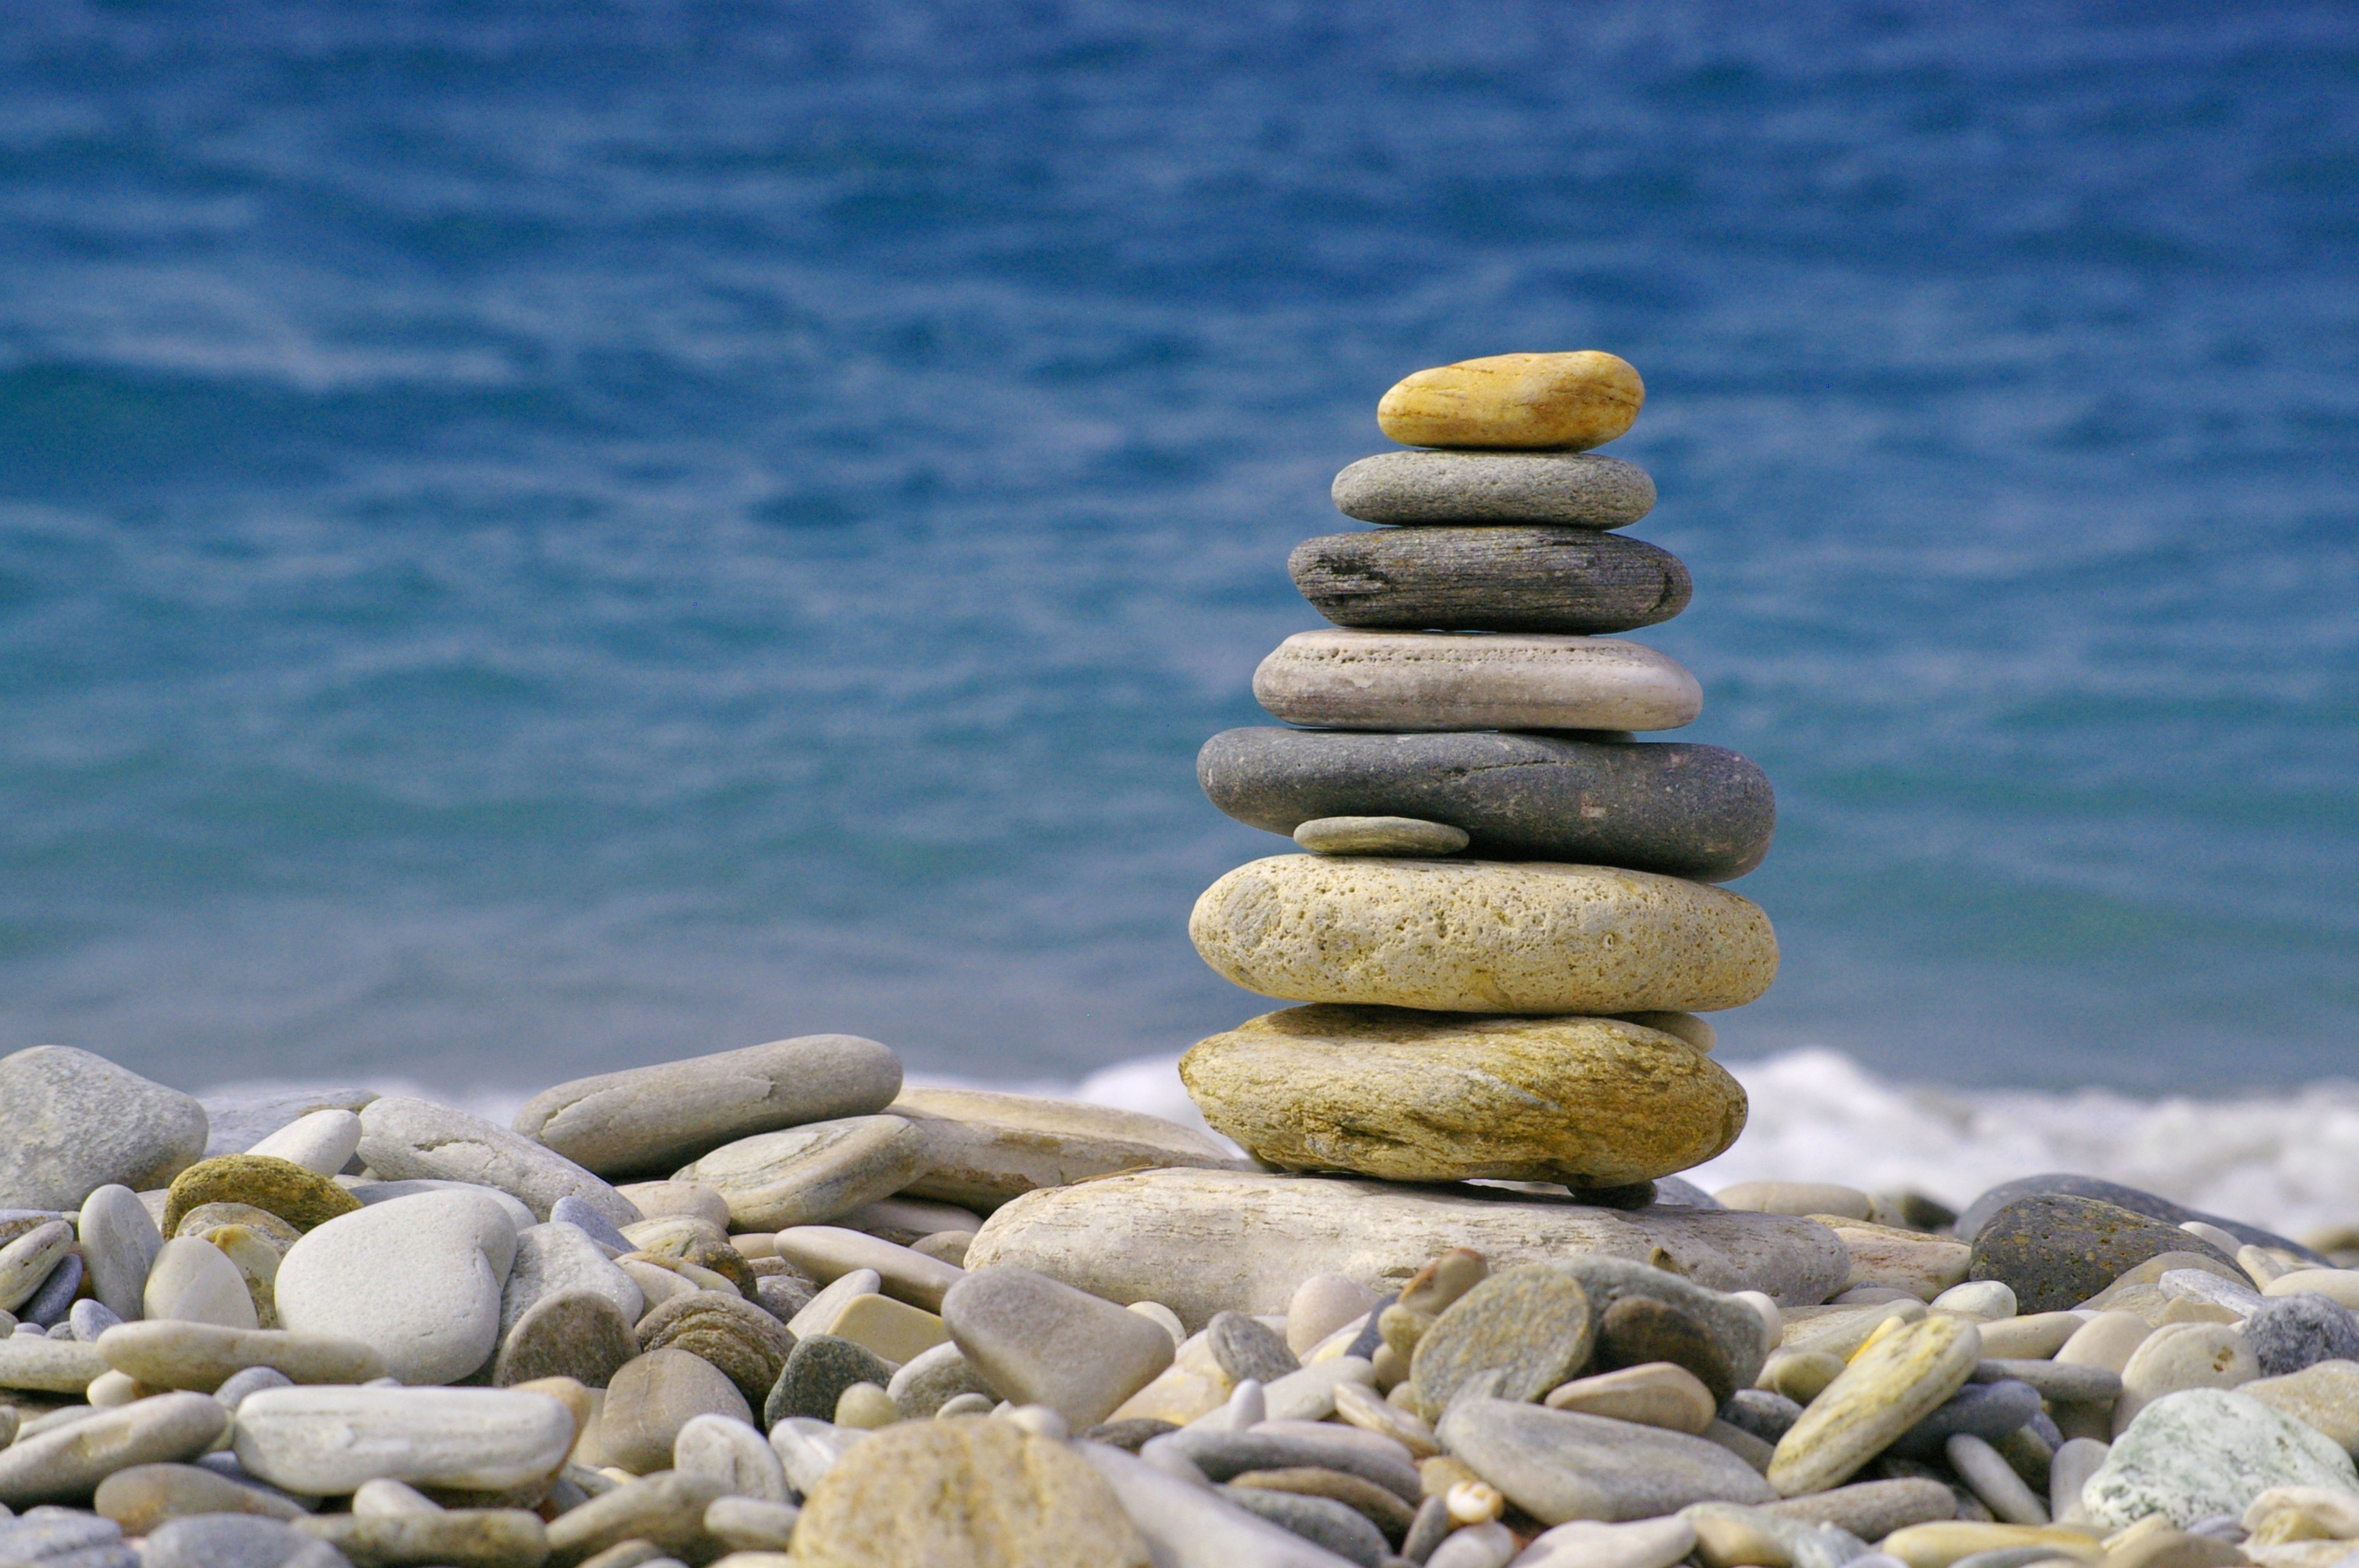
beach, sea, coast, water, sand, rock, ocean, sun, shore, wave, summer, travel, relax, pebble, holiday, island, rest, material, body of water, stones, relaxation, greece, break, breakwater, relaxed, recovery, wellness, sun and sea, beach water, blue sea, steinig, go away, rest pause, piled on top of, wind wave